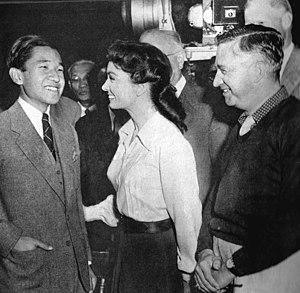
Mervyn LeRoy est un réalisateur, producteur, acteur et scénariste américain né le 15 octobre 1900 à San Francisco et mort le 13 septembre 1987 à Beverly Hills.